Fällkniven

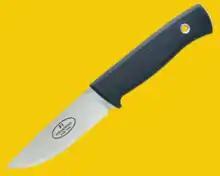
The Fällkniven F1

Fällkniven AB is a Sweden-based manufacturer of knives and knife-related gear and apparel. Fällkniven was founded in 1984 in Boden by Peter Hjortberger. The company started importing knives and, in 1987, began designing knives. In 2009 Eric Hjortberger, the founder's son, took over as president of Fällkniven AB.